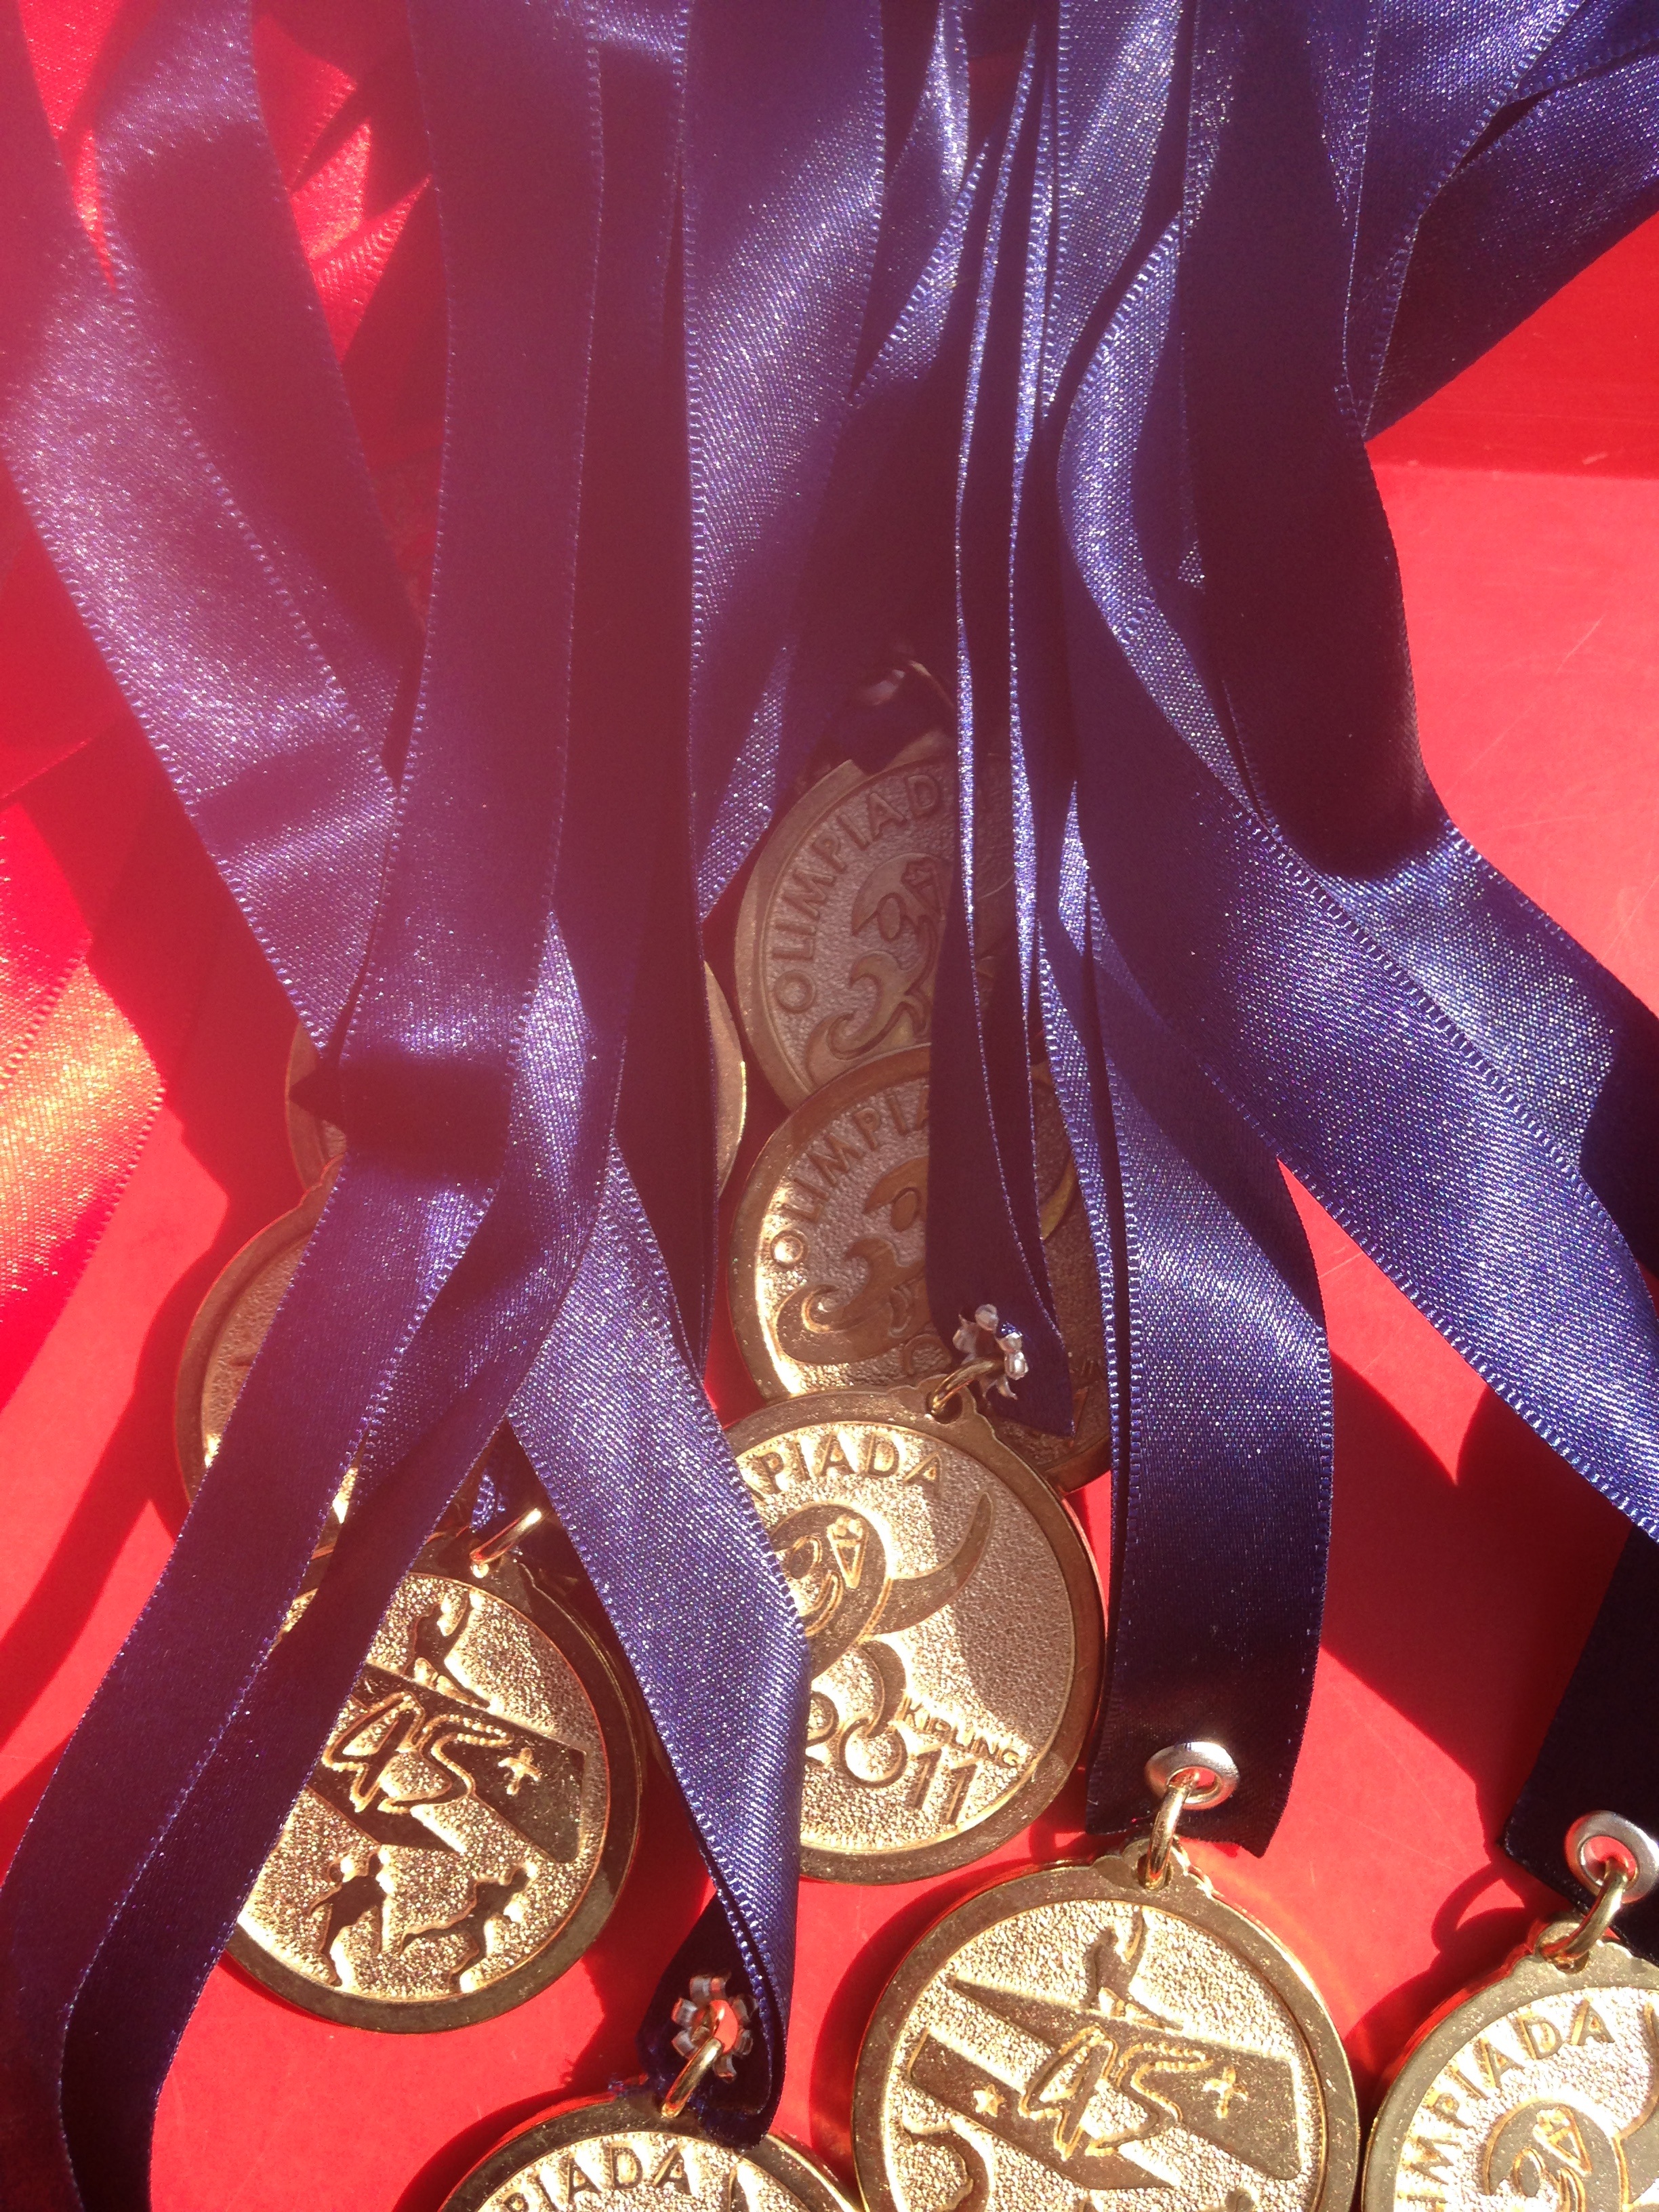
flower, petal, red, color, pink, human body, school, organ, championship, medals, fashion accessory